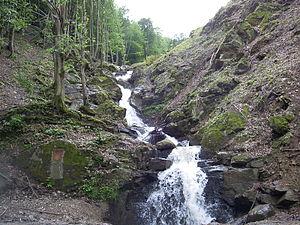
Aleșd est une ville roumaine du județ de Bihor, en Transylvanie, dans la région historique de la Crișana et dans la région de développement Nord-Ouest.